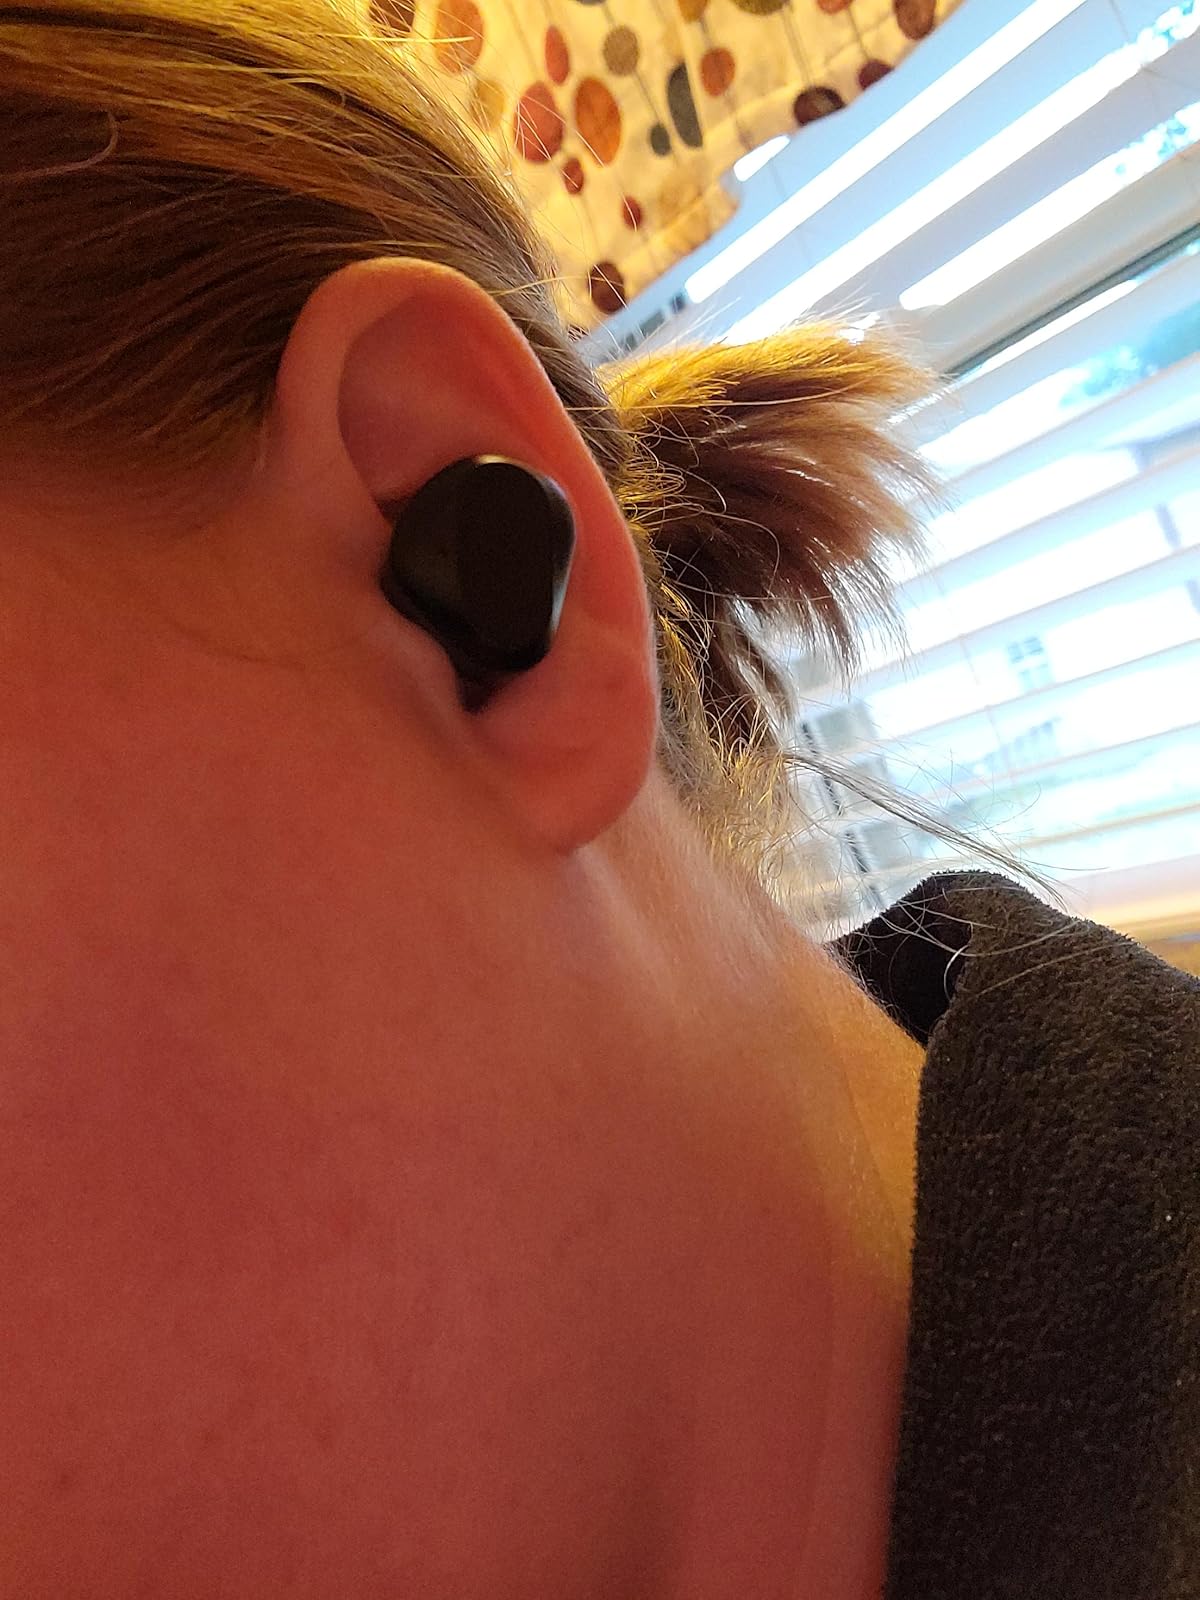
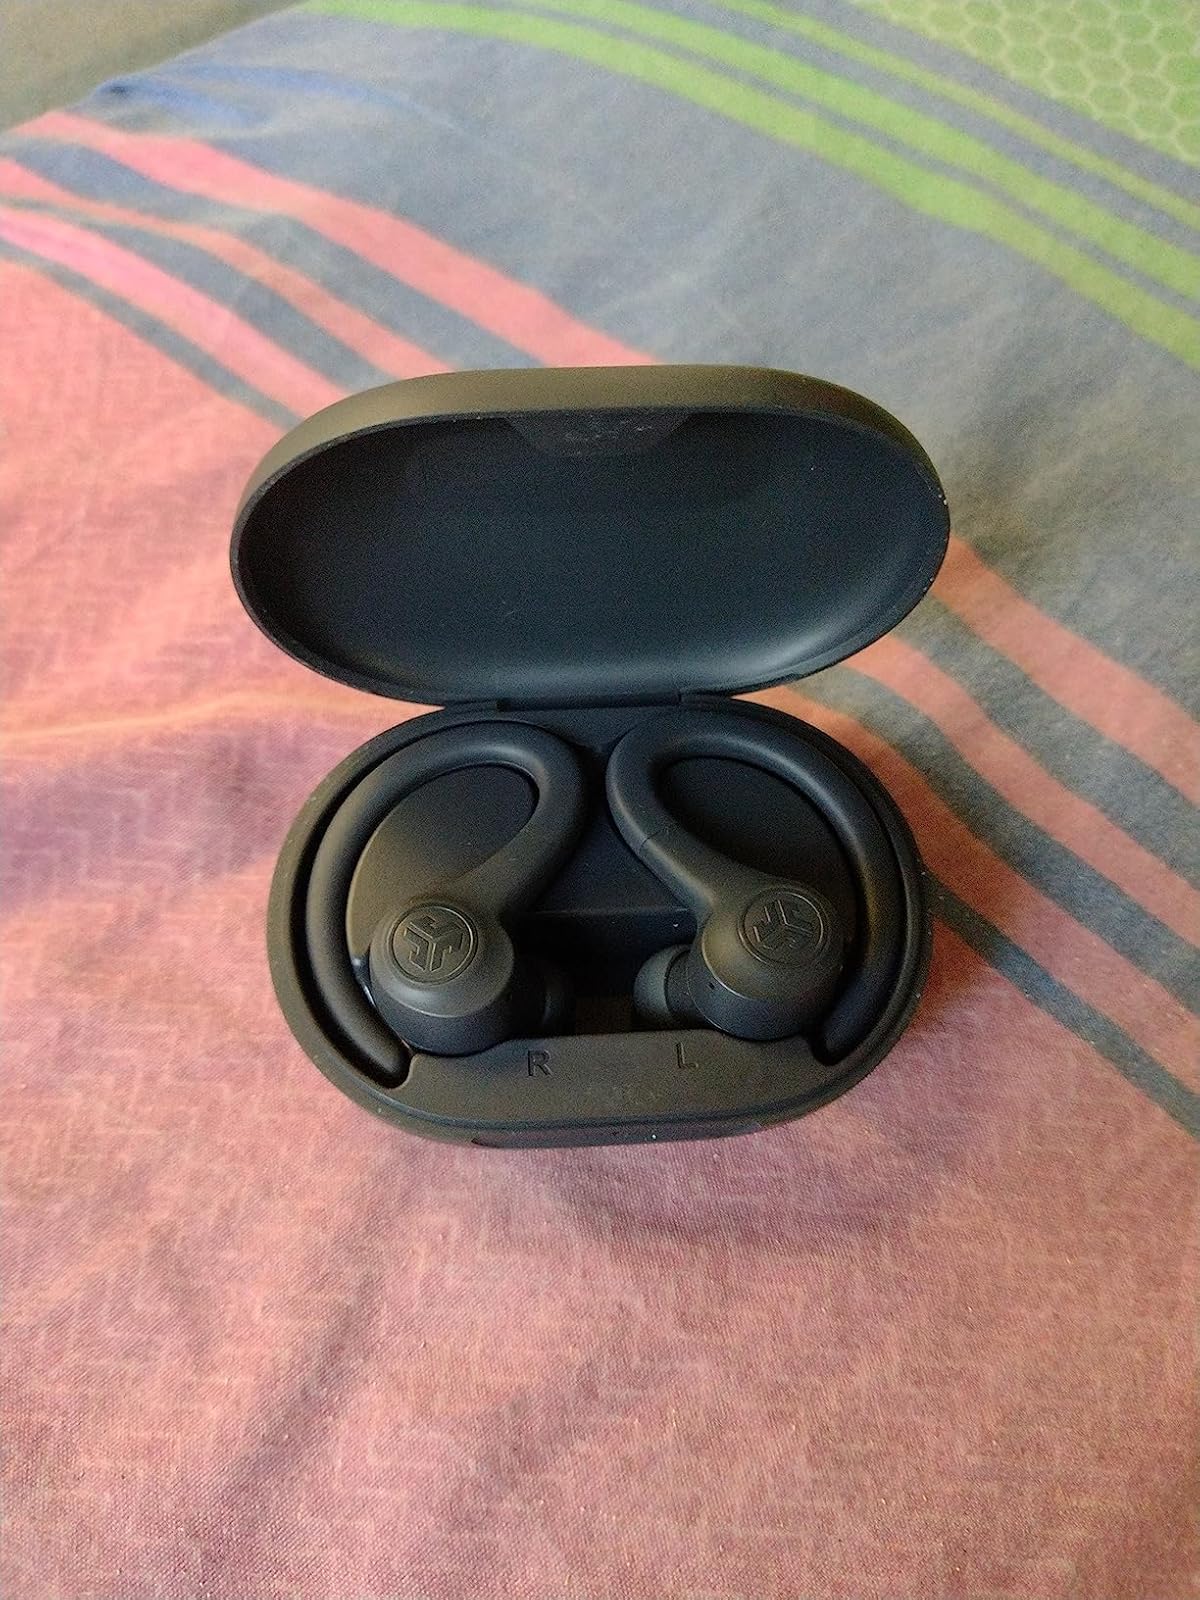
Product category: earbuds
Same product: no